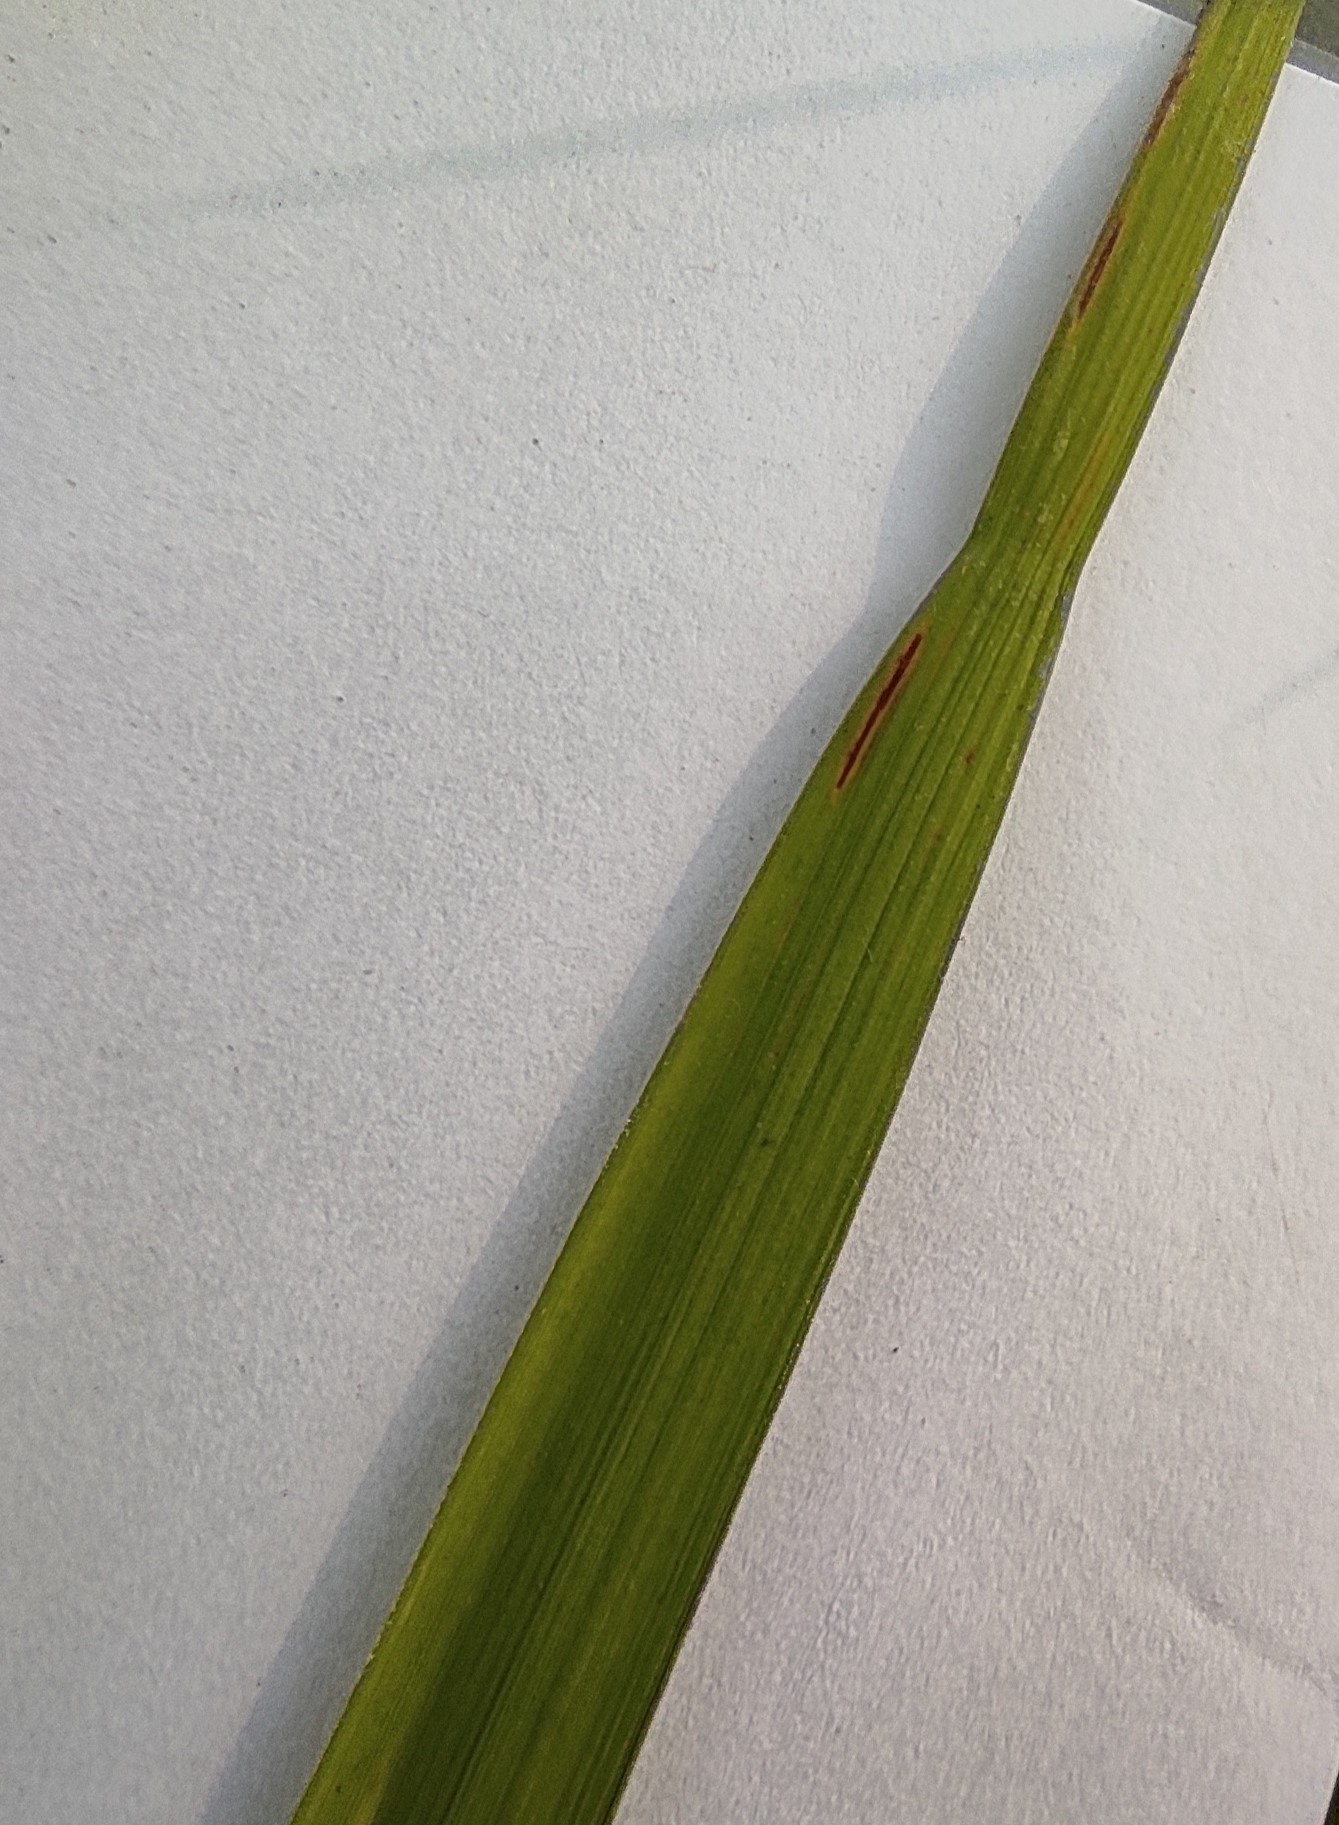
Label: Rice Blast